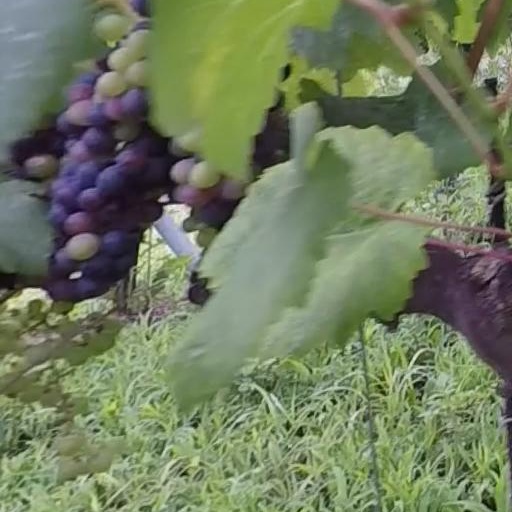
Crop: grape